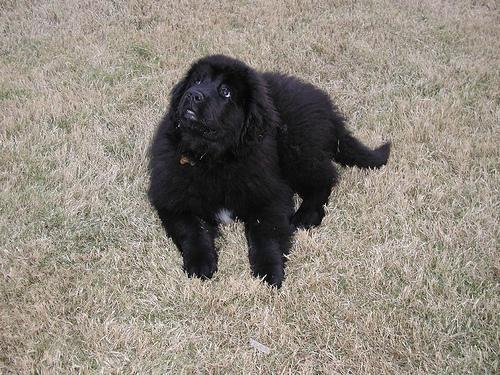
Newfoundland